St. John's Catholic Church (Worcester, Massachusetts)

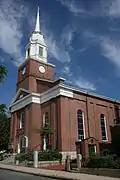

Catholics immigrated to the Worcester area as early as 1826. Most of them were Irish people hired to build the railroads and the Blackstone Canal. When they first settled, they had no clergy with them. Since all of the churches were Protestant, Robert Laverty, a private citizen, petitioned Bishop Benedict Fenwick of Boston to assign a priest to celebrate mass in Worcester.